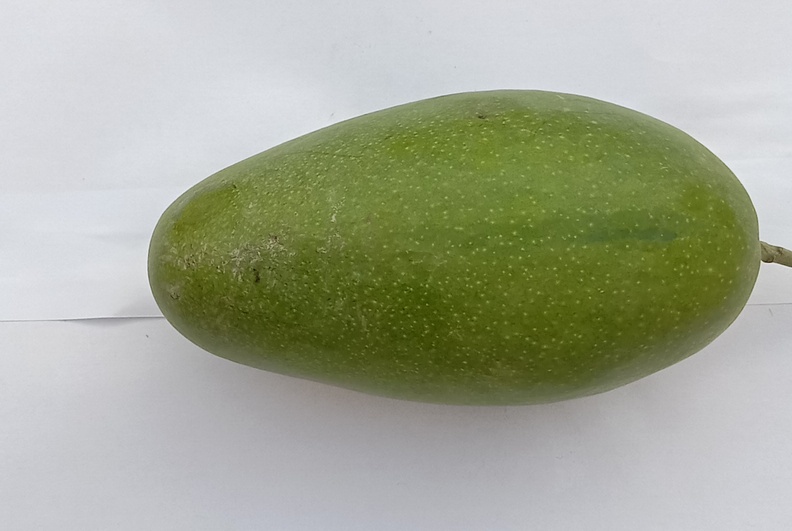
Mango variety: Dosehri